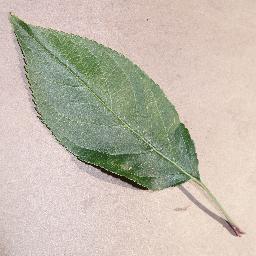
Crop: apple
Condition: healthy